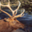
Label: deer